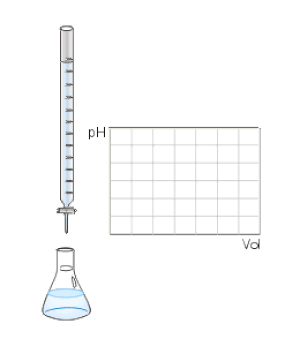
Titrering / Syre-/basetitrering
Et eksempel er syre/base-titrering. Den røde linje angiver ækvivalenspunktet.
Titrering er en metode til at bestemme indholdet af en bestemt kemisk forbindelse i en prøve. En burette bruges til at tilsætte titrator, således at det er muligt ret præcist at aflæse anvendt volumen. Titratoren reagerer med prøven, som man vil kende stofmængdekoncentrationen af. Der er oftest tilsat en indikator, så det er muligt at registrere, hvornår der indtræder en ændring i prøven, som viser, at alle molekyler af det undersøgte stof i prøven har reageret med titratoren.